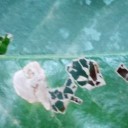
Label: Miner